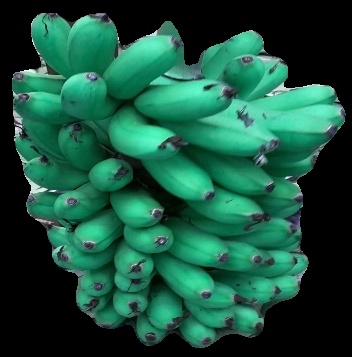
Variety: rasbale
Grade: grade1